Ontario Highway 427

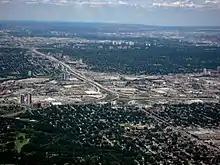
Highway 427 begins at a complicated interchange with the Queen Elizabeth Way (QEW) and Gardiner Expressway.

Highway 427 is the second-busiest freeway in Canada with an average of 300,000 vehicles that use it between the QEW and Highway401 per day. The section between Burnhamthorpe Road and Rathburn Road has an annual average daily traffic (AADT) count of 353,100. The route was long from 1991 until 2021, with the latest extension bringing it to approximately 27 km.